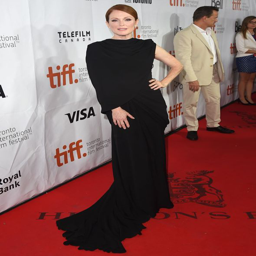
the mother - of - two looked stunning in a black floor - length gown